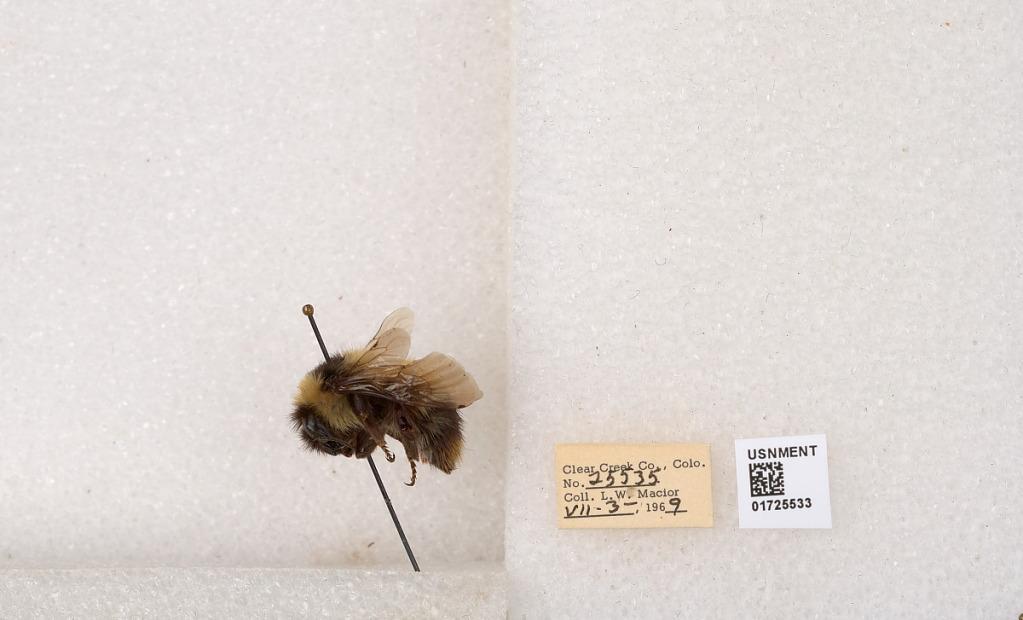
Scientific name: Bombus kirbyellus
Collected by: L. Macior
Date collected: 1969-7-3
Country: United States
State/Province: Colorado
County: Clear Creek
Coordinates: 39.6891, -105.644